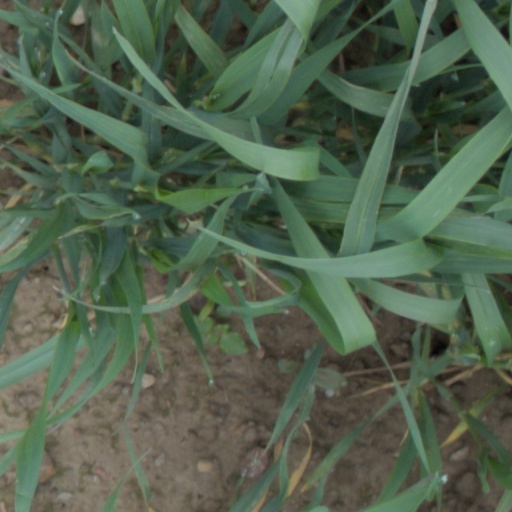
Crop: wheat